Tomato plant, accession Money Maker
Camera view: vertical (180 deg); turntable rotation: 270 degrees
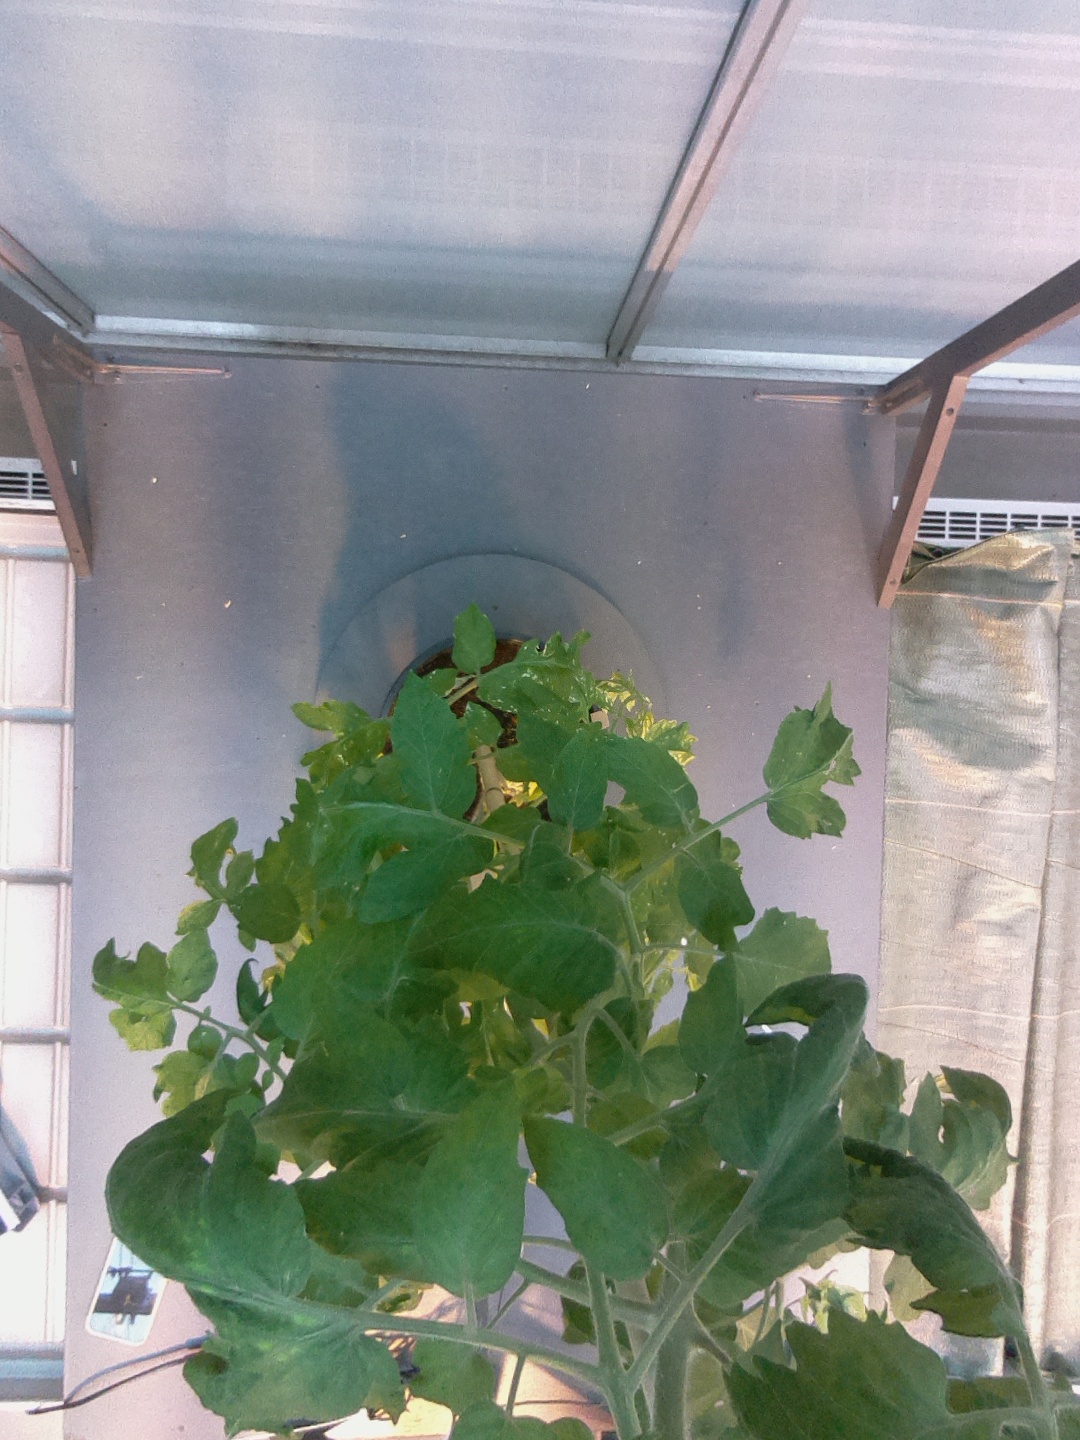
BBCH growth stage 69: End of flowering, 90%-100% of flowers open, more petals falling